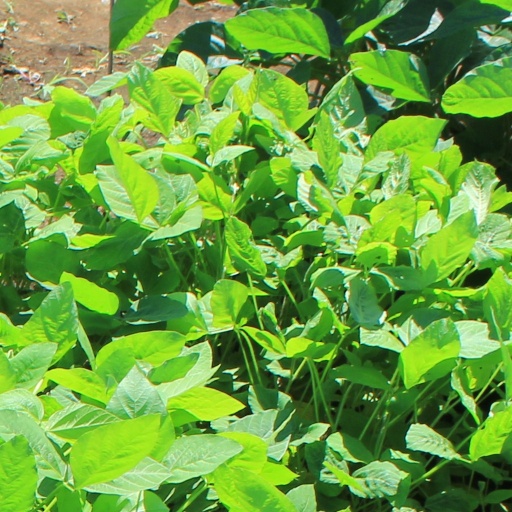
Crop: soybean